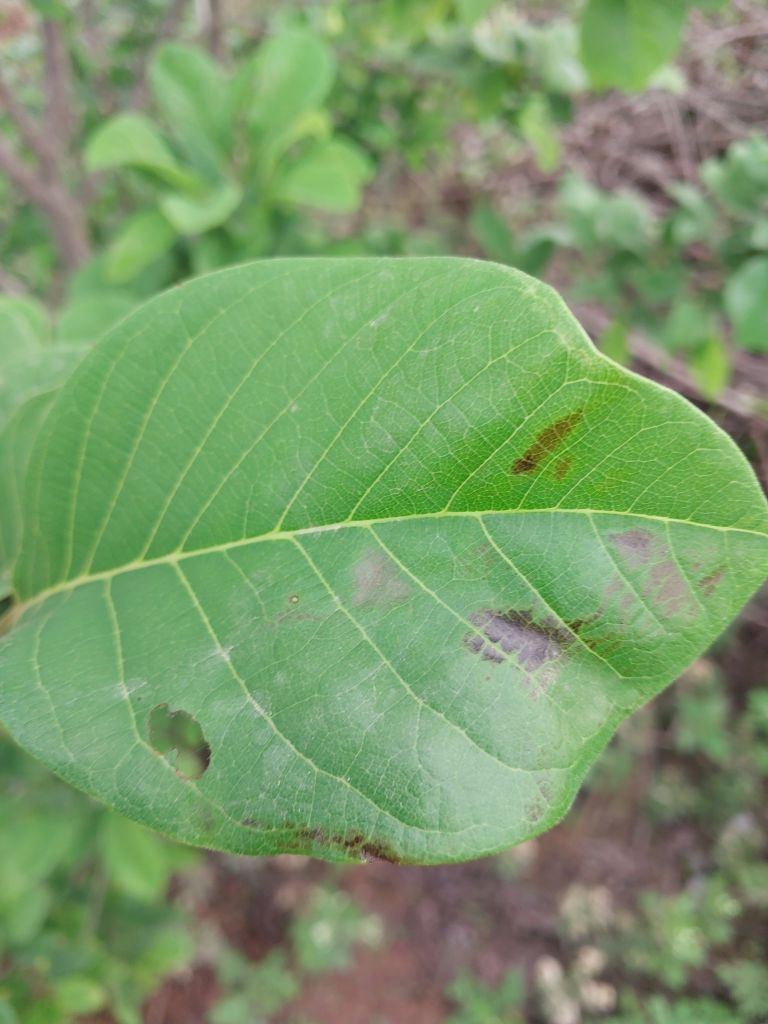
Disease label: Leaf spot on Leaves